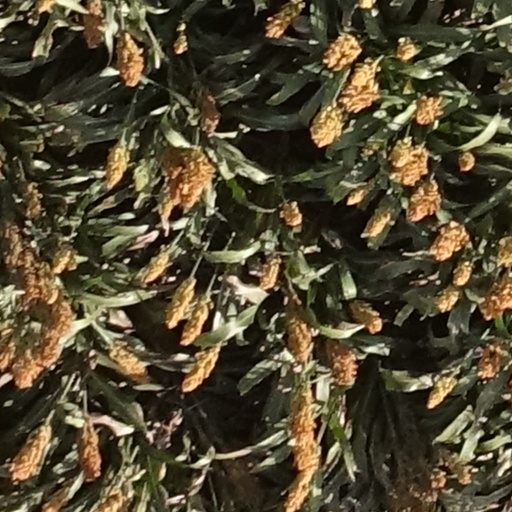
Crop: sorghum